Military Logistics Academy

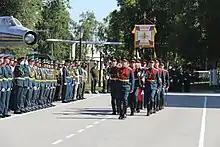
A graduation of officers in the Volsky branch in 2018.

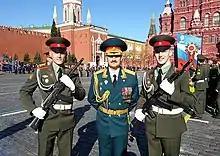
General Vladimir Ivanovsky with two academy cadets on Red Square.

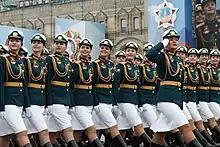
Female cadets from the Military Logistics Academy on parade.

It is an annual participant in the Moscow Victory Day Parade on Red Square. The 2016 parade, for the very first time, featured women officers and other ranks from the academy and the Military University of the Ministry of Defence of the Russian Federation. They have marched in the parade since then. During the 2020 edition of the parade, cadets led by academy commandant Andrey Toporov were dressed in the historical part of the parade in the uniforms of participants in the Moscow Victory Parade of 1945. In addition, over 100 cadets take part in the Victory Day Parade on Saint Petersburg's Palace Square, as well as similar events held in the Volsk, Penza and Omsk.